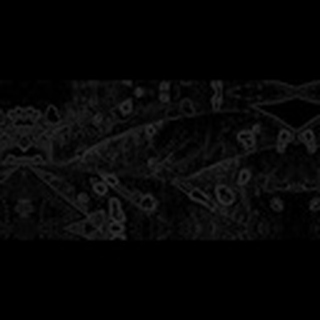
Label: cotton_target_spot